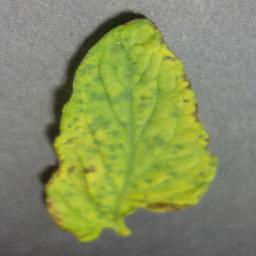
Label: Tomato___Tomato_Yellow_Leaf_Curl_Virus